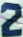
Number: 2